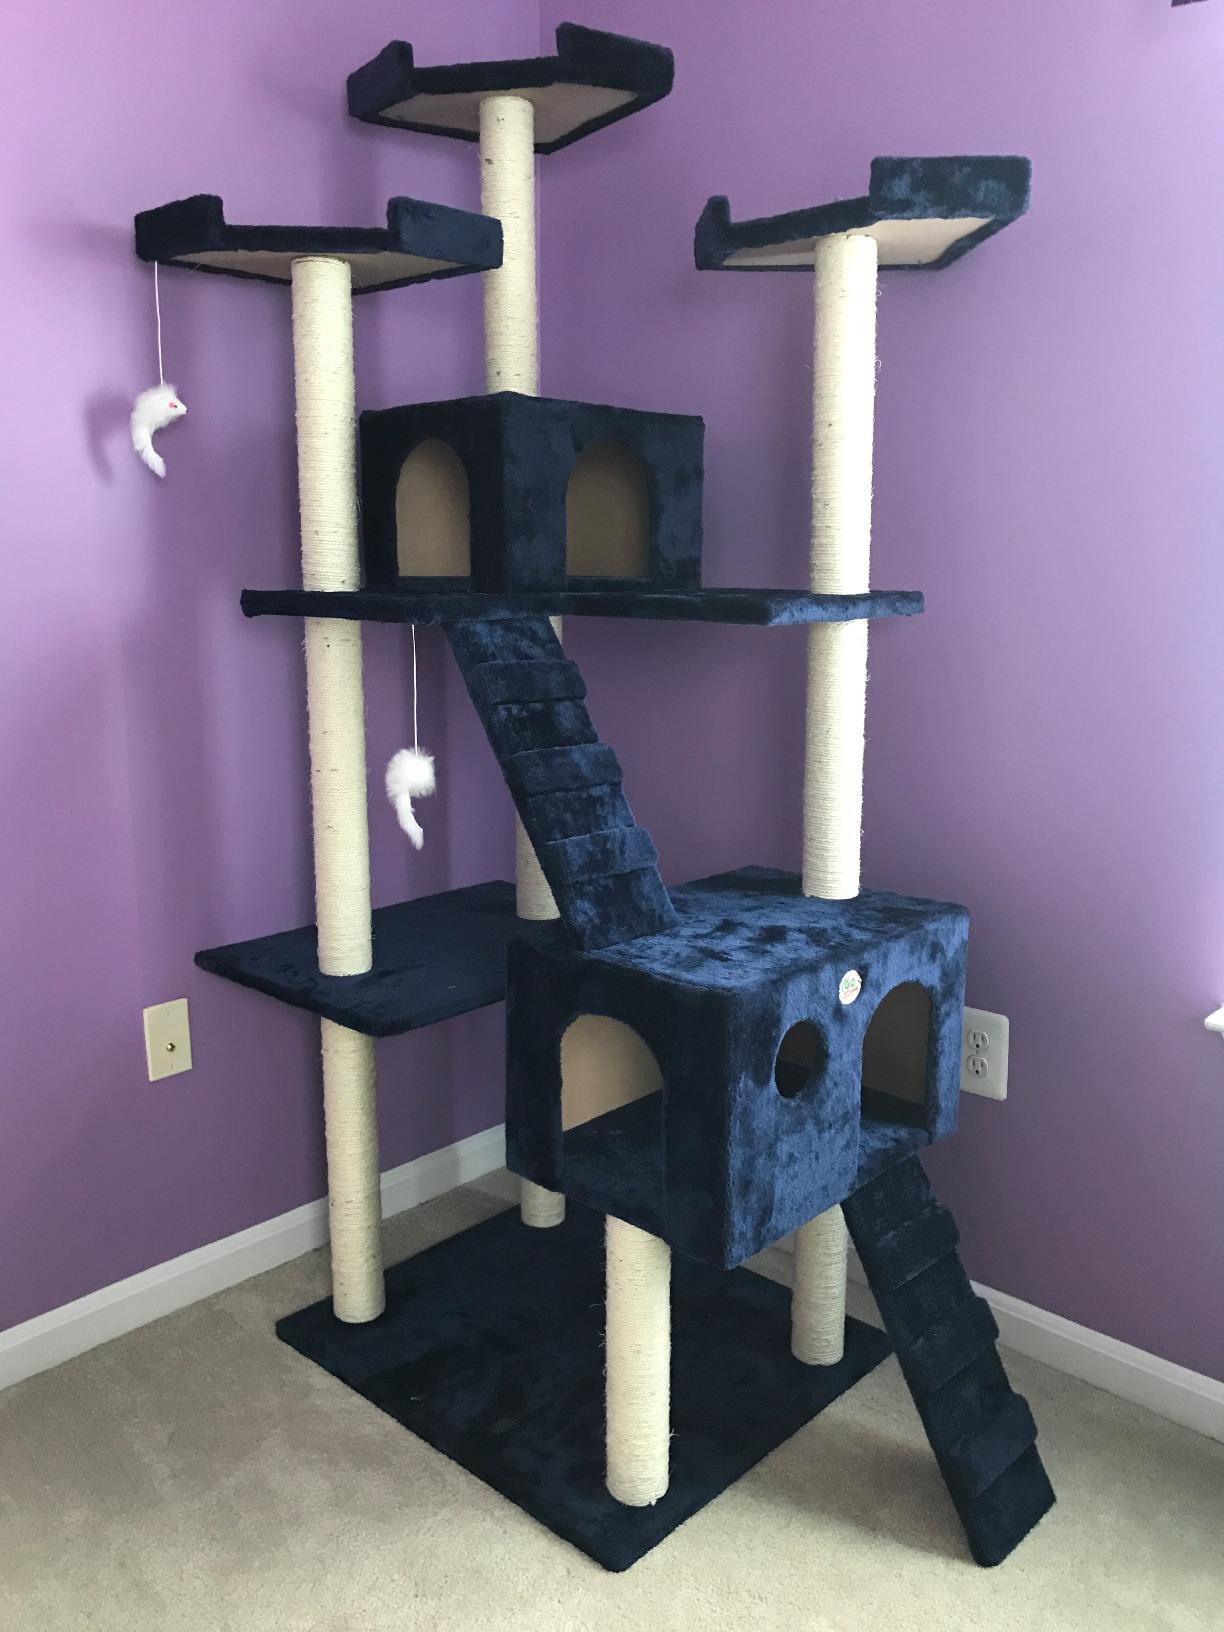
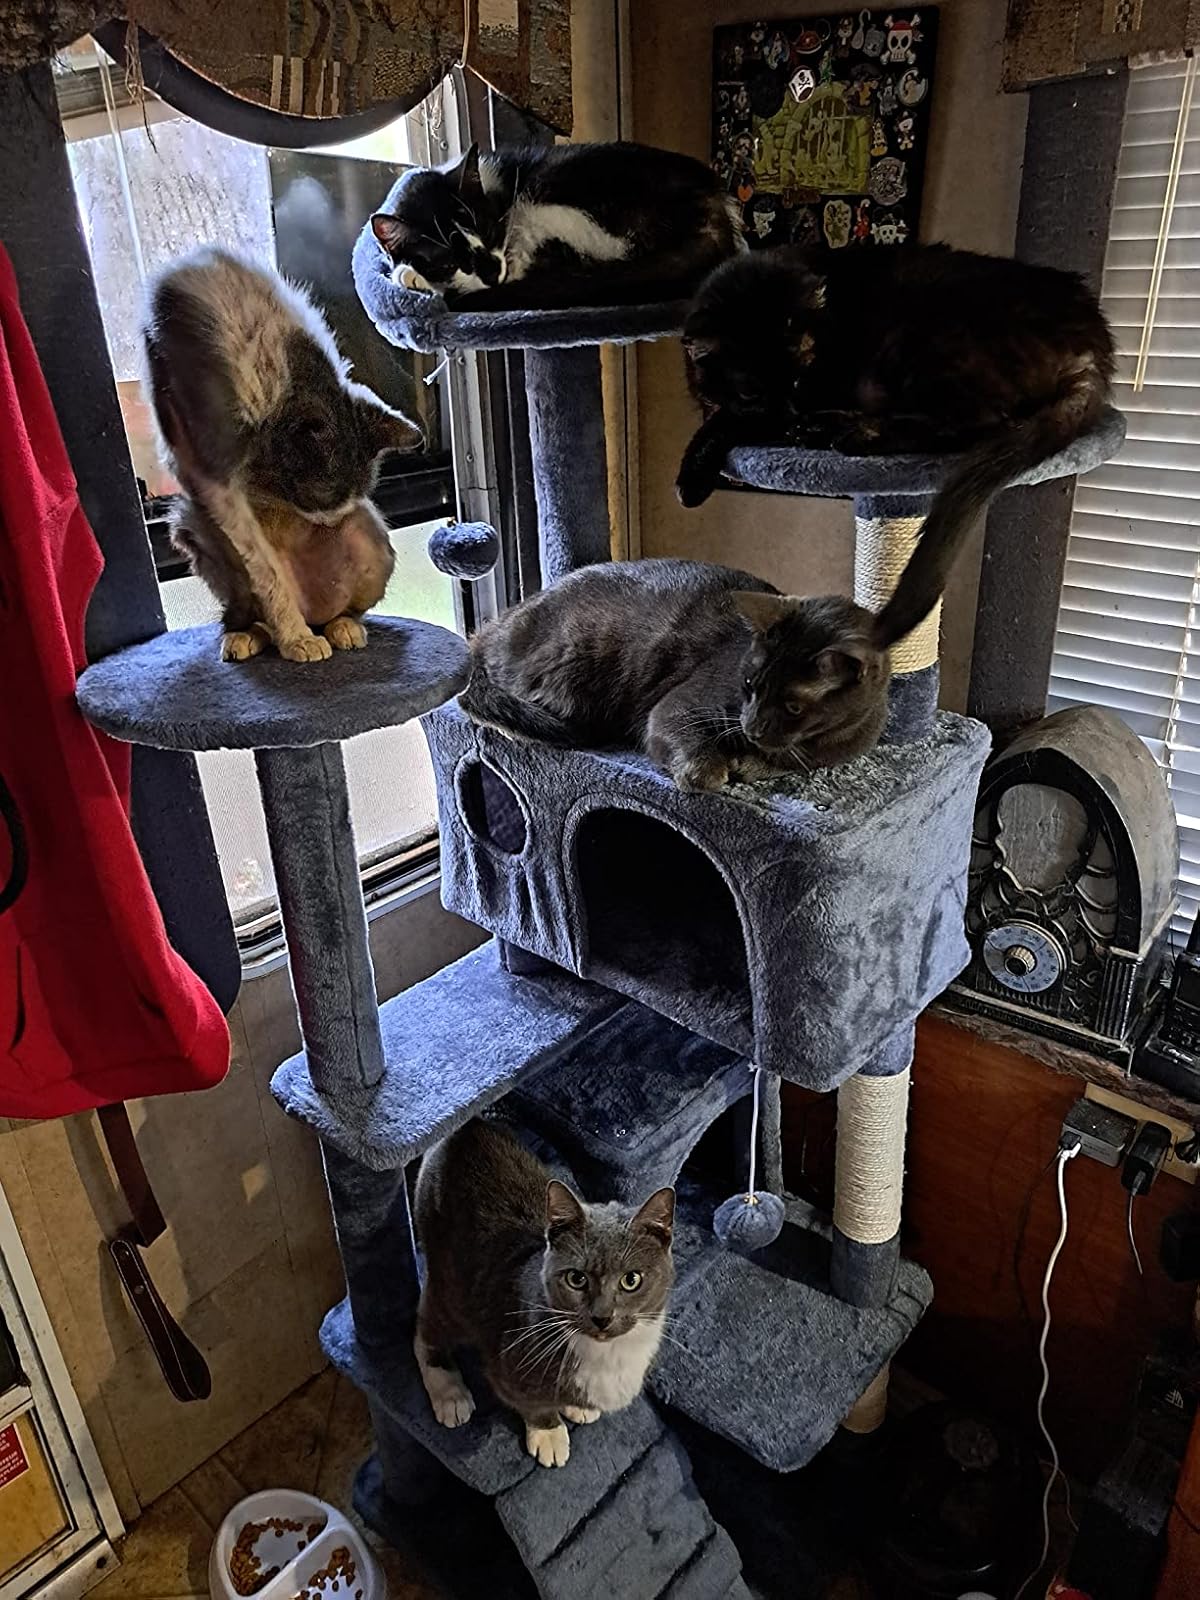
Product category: items_cat tree
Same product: no